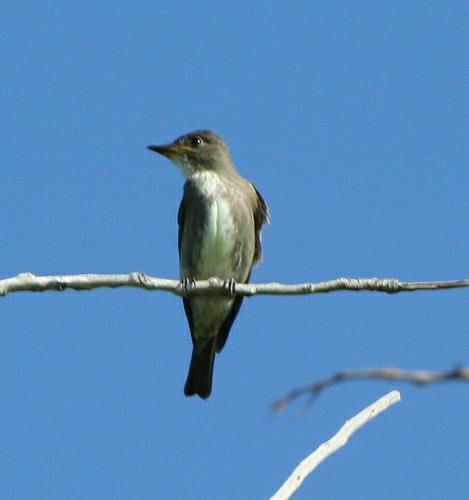
A photo of a olive sided flycatcher